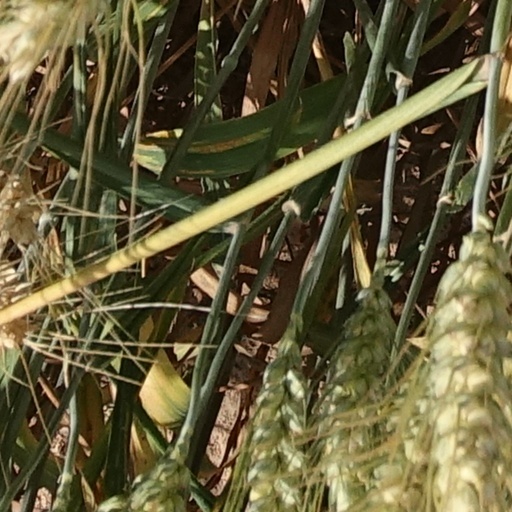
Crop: wheat